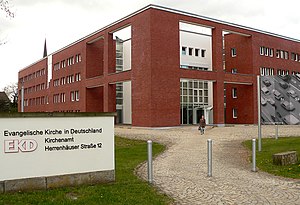
Evangelische Kirche in Deutschland
Fælleskontoret i Hannover
Evangelische Kirche in Deutschland, Den evangeliske kirke i Tyskland, er et fællesskab af 20 lutherske, reformerte, og unierede kirker. De selvstændige medlemskirker har deres egne trosbekendelser.